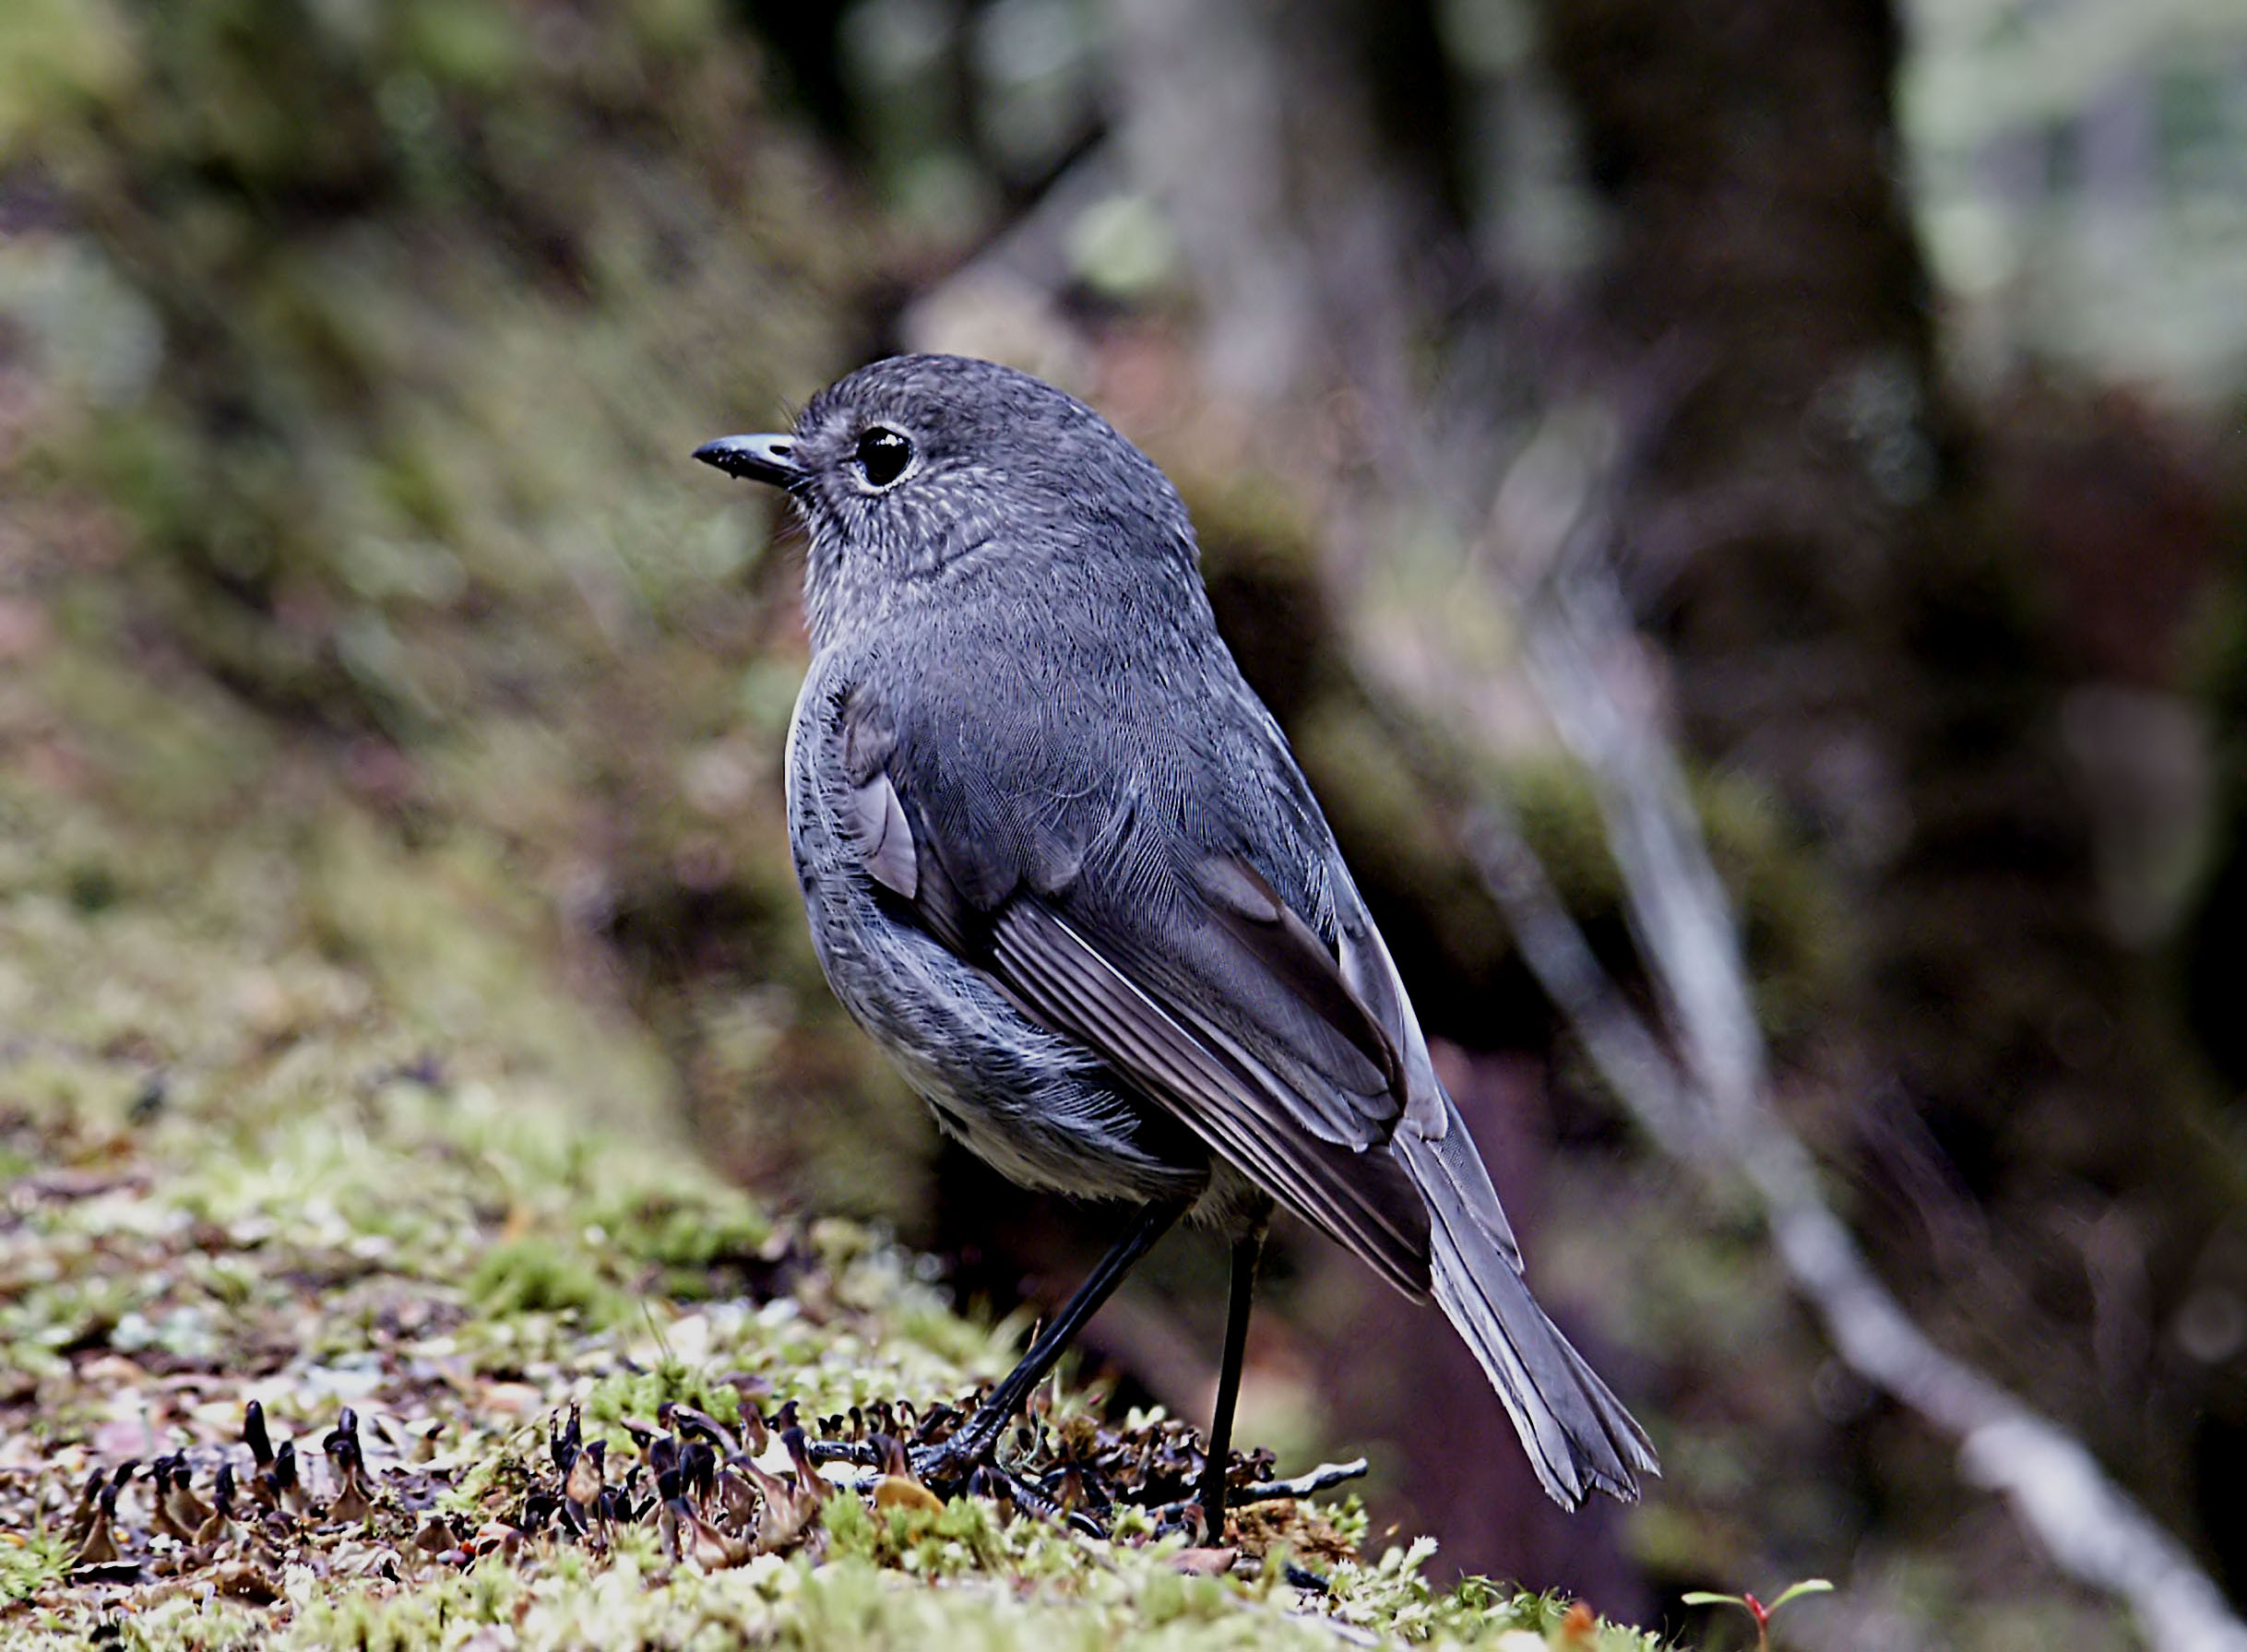
nature, bird, wildlife, beak, fauna, vertebrate, blackbird, newzealandbushrobin, old world flycatcher, perching bird, emberizidae, cinclidae